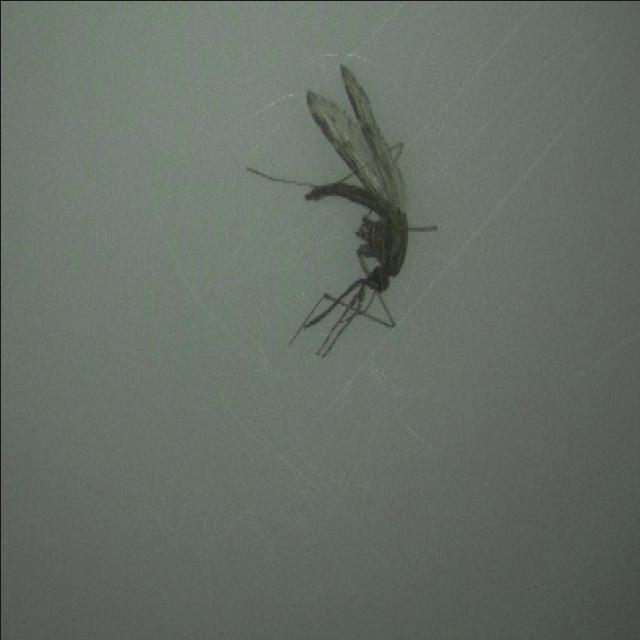
Species: anopheles_sinensis